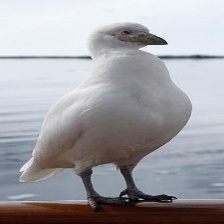
Species: SNOWY SHEATHBILL
Scientific name: CHIONIS ALBUS